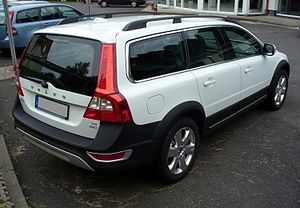
Volvo XC70 / XC70 type P24 (2007−2016)
XC70 set bagfra
Volvo XC70 er en personbilsmodel fra den svenske bilfabrikant Volvo. Det er en SUV-udgave af stationcaren Volvo V70 med højere frihøjde og firehjulstræk.